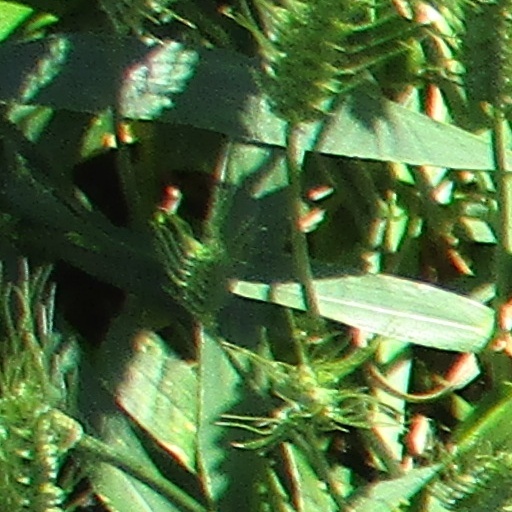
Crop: wheat